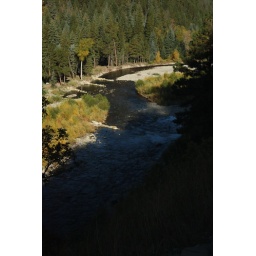
river running by Kebler Pass road, North end, morning